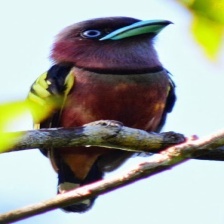
Species: BANDED BROADBILL
Scientific name: EURYLAIMUS JAVANICUS